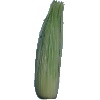
Label: corn_husk